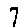
Label: 7